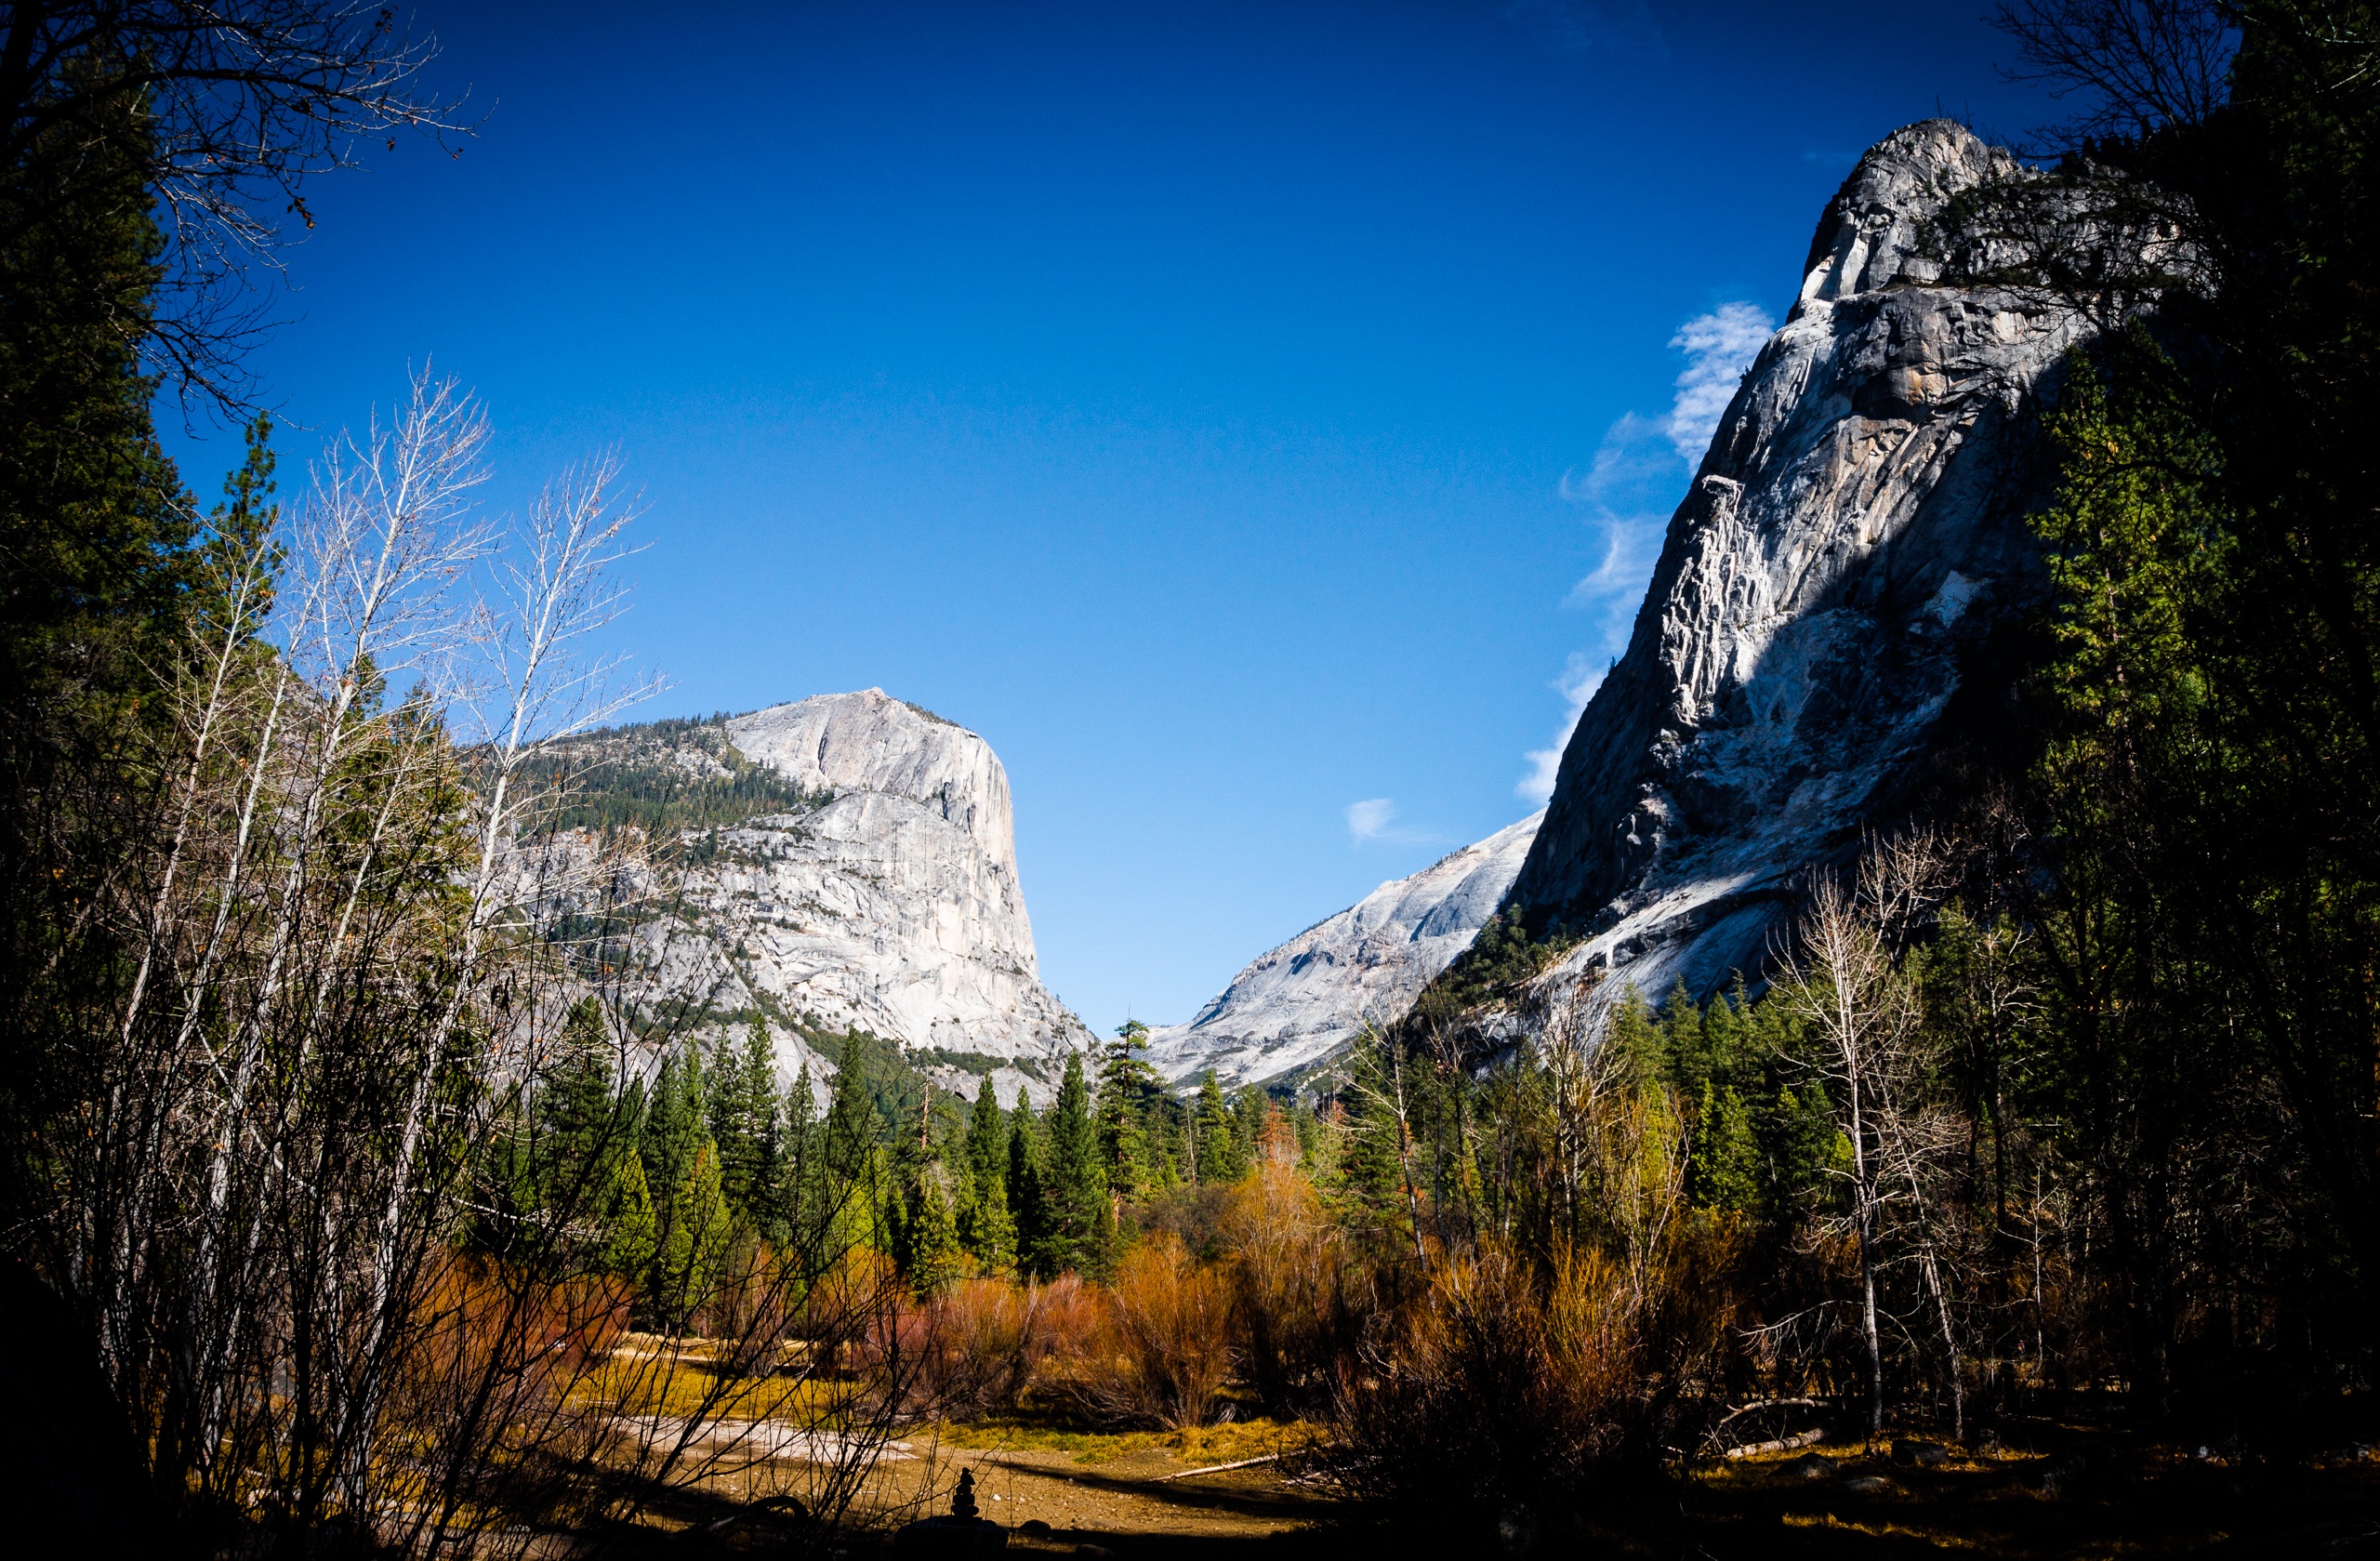
landscape, tree, nature, forest, outdoor, rock, wilderness, mountain, sky, sun, hiking, sunlight, morning, lake, peak, valley, mountain range, travel, yosemite, environment, reflection, scenic, natural, autumn, park, scenery, terrain, national park, ridge, mountains, alps, landform, yosemite valley, national parks, geographical feature, mountainous landforms